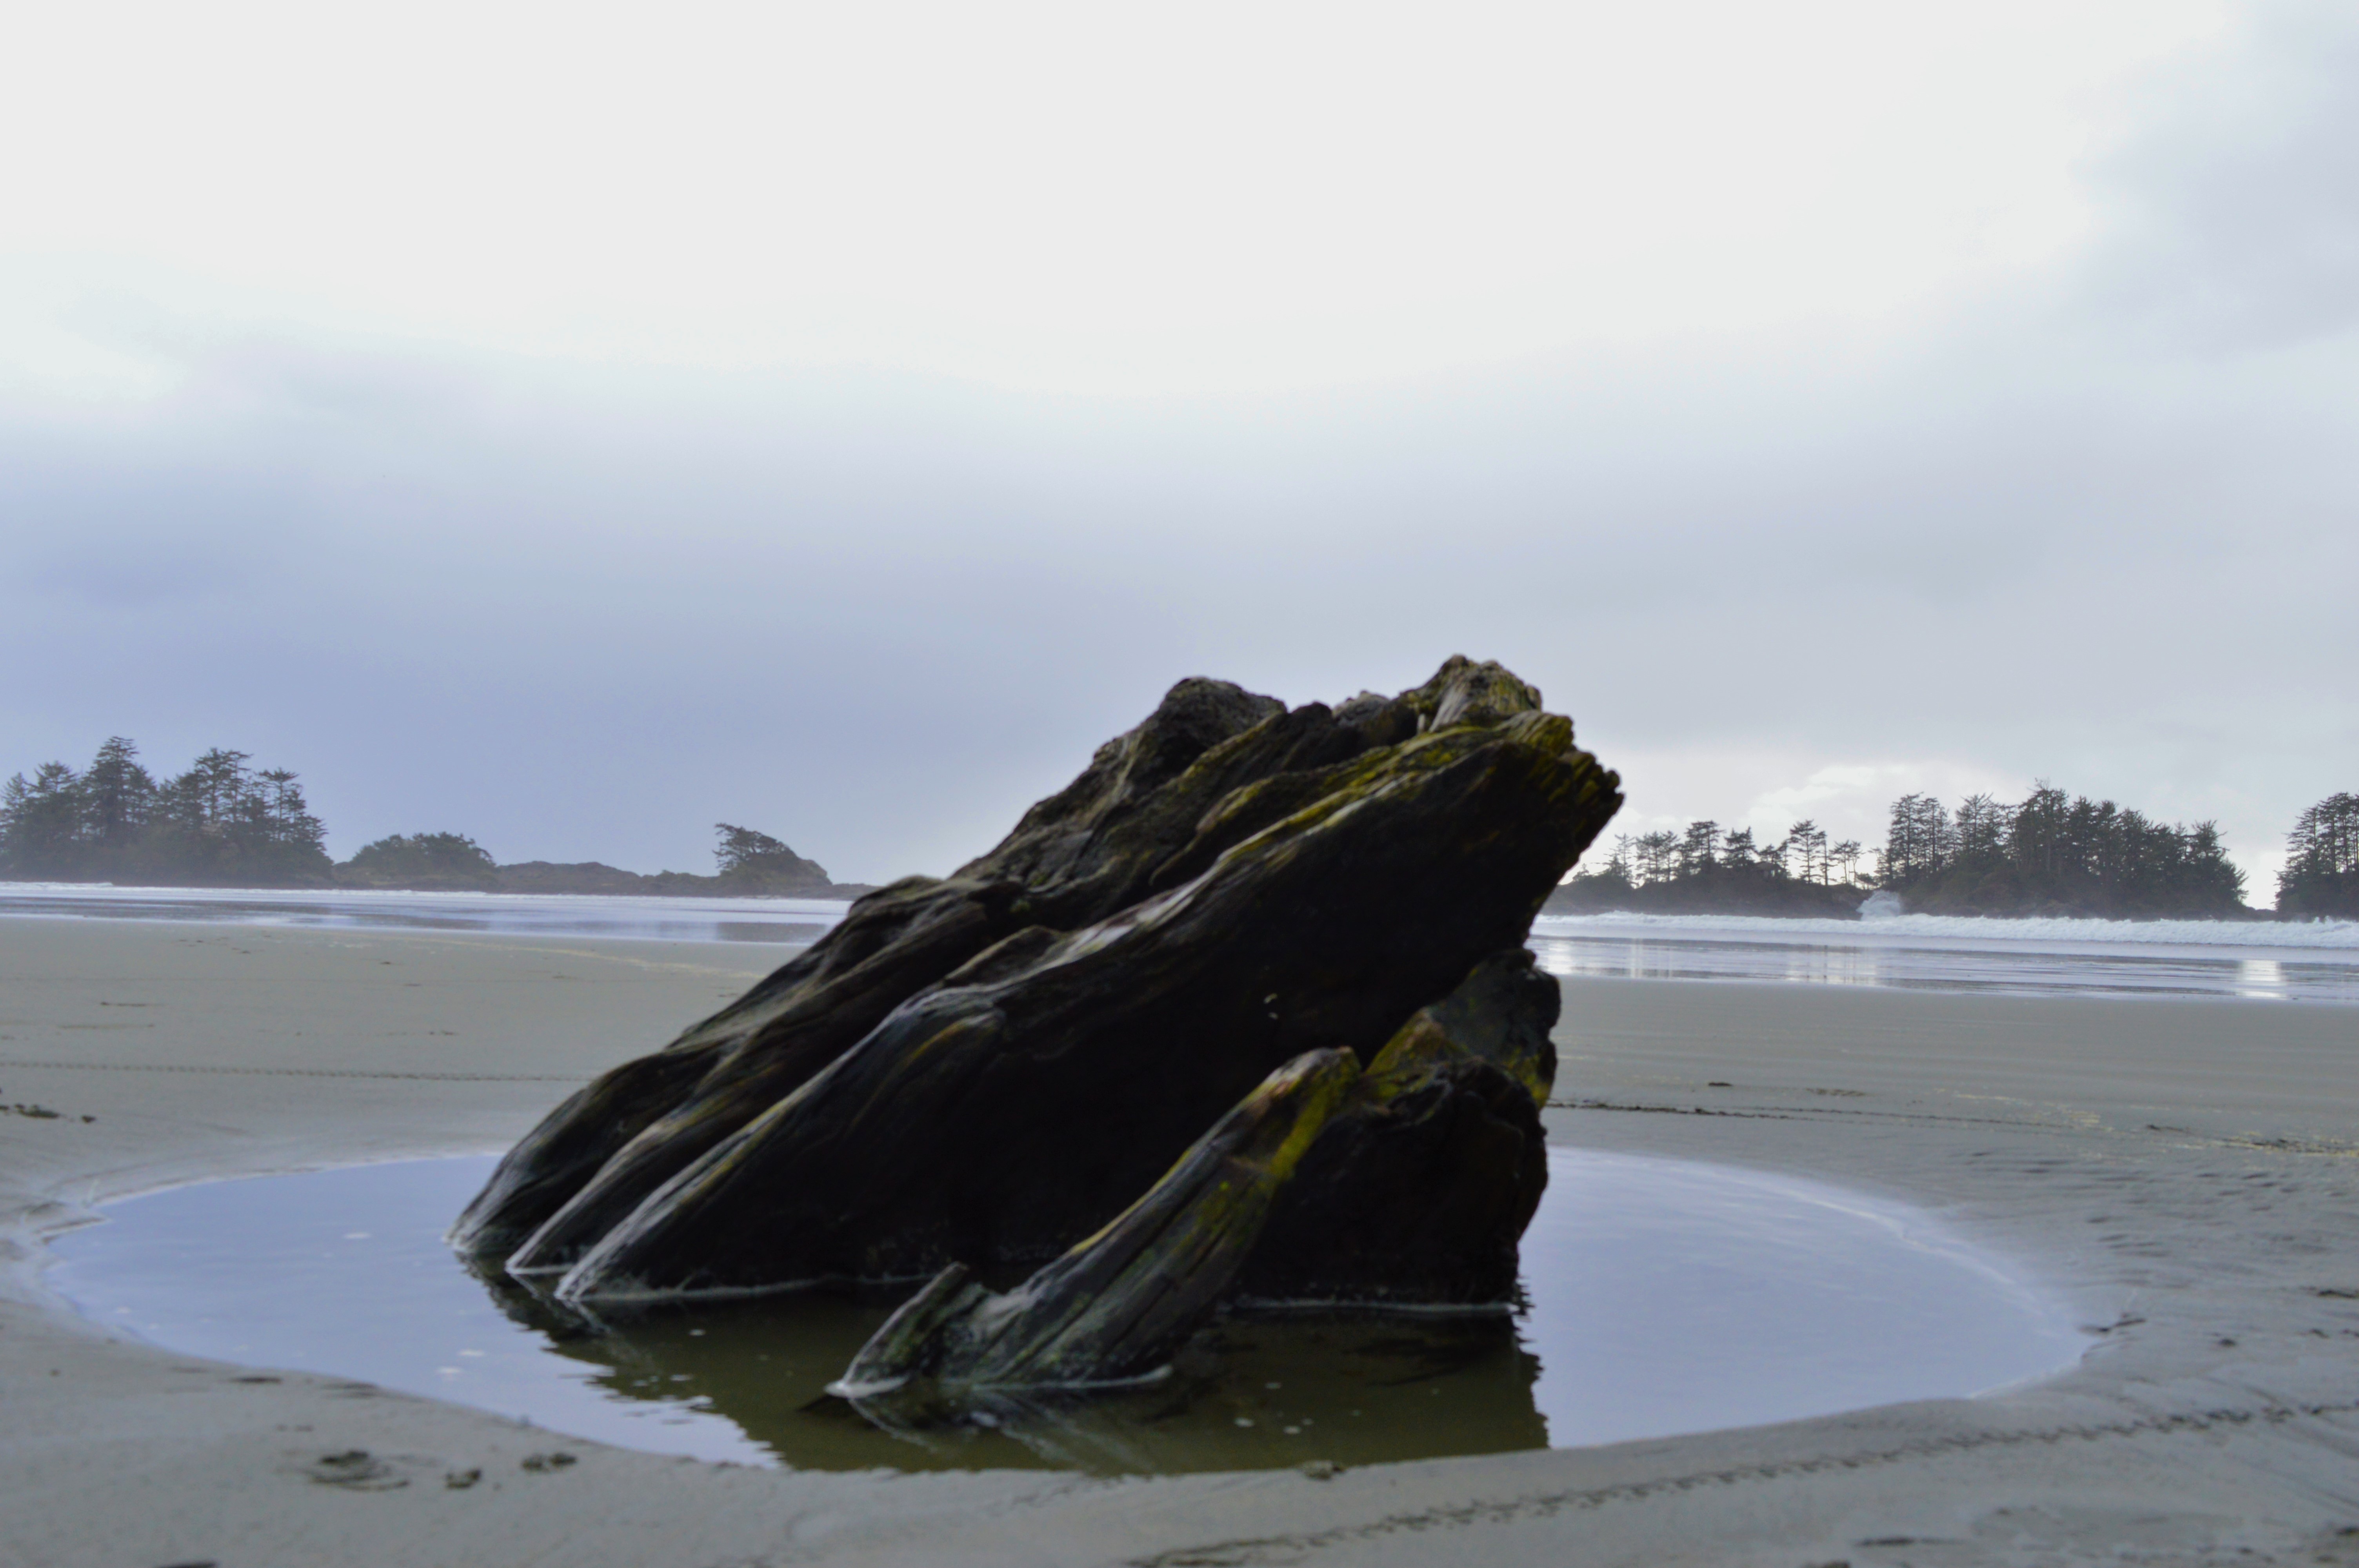
beach, sea, coast, sand, rock, ocean, shore, wave, vehicle, bay, terrain, material, body of water, wind wave